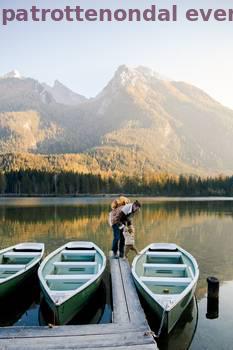
Label: Watermark